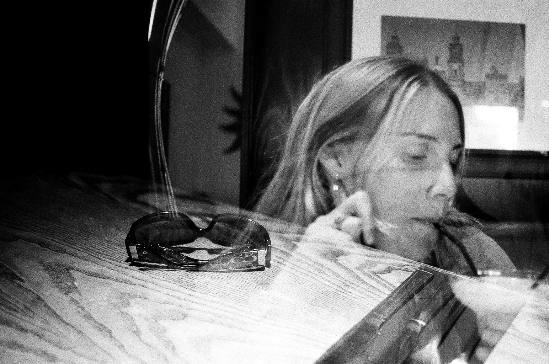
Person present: Yes